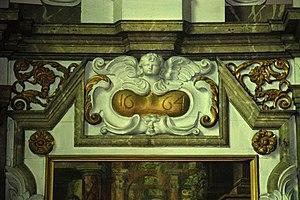
Belgique - Brabant wallon - Église de Court-Saint-Étienne
L'église Saint-Étienne est une église de style classique d'origine romane située sur le territoire de la commune belge de Court-Saint-Étienne, dans la province du Brabant wallon.